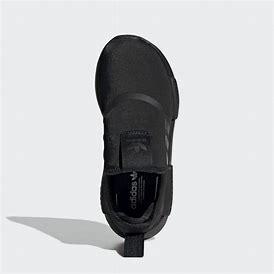
Brand: Adidas
Model: NMD 360